Jim Croce

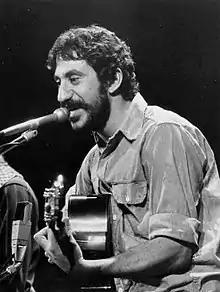
Jim Croce appears on "In Concert"

The Croces eventually returned to Philadelphia and Croce decided to be "serious" about becoming a productive member of society. He said: "I'd worked construction crews, and I'd been a welder while I was in college. But I'd rather do other things than get burned." His determination led to a job at Philadelphia R&B AM radio station WHAT, where Croce translated commercials into "soul". "I'd sell airtime to Bronco's Poolroom and then write the spot: 'You wanna be cool, and you wanna shoot pool ... "dig it".